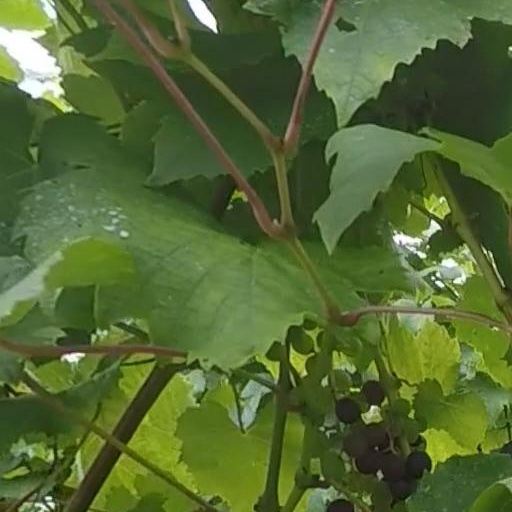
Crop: grape